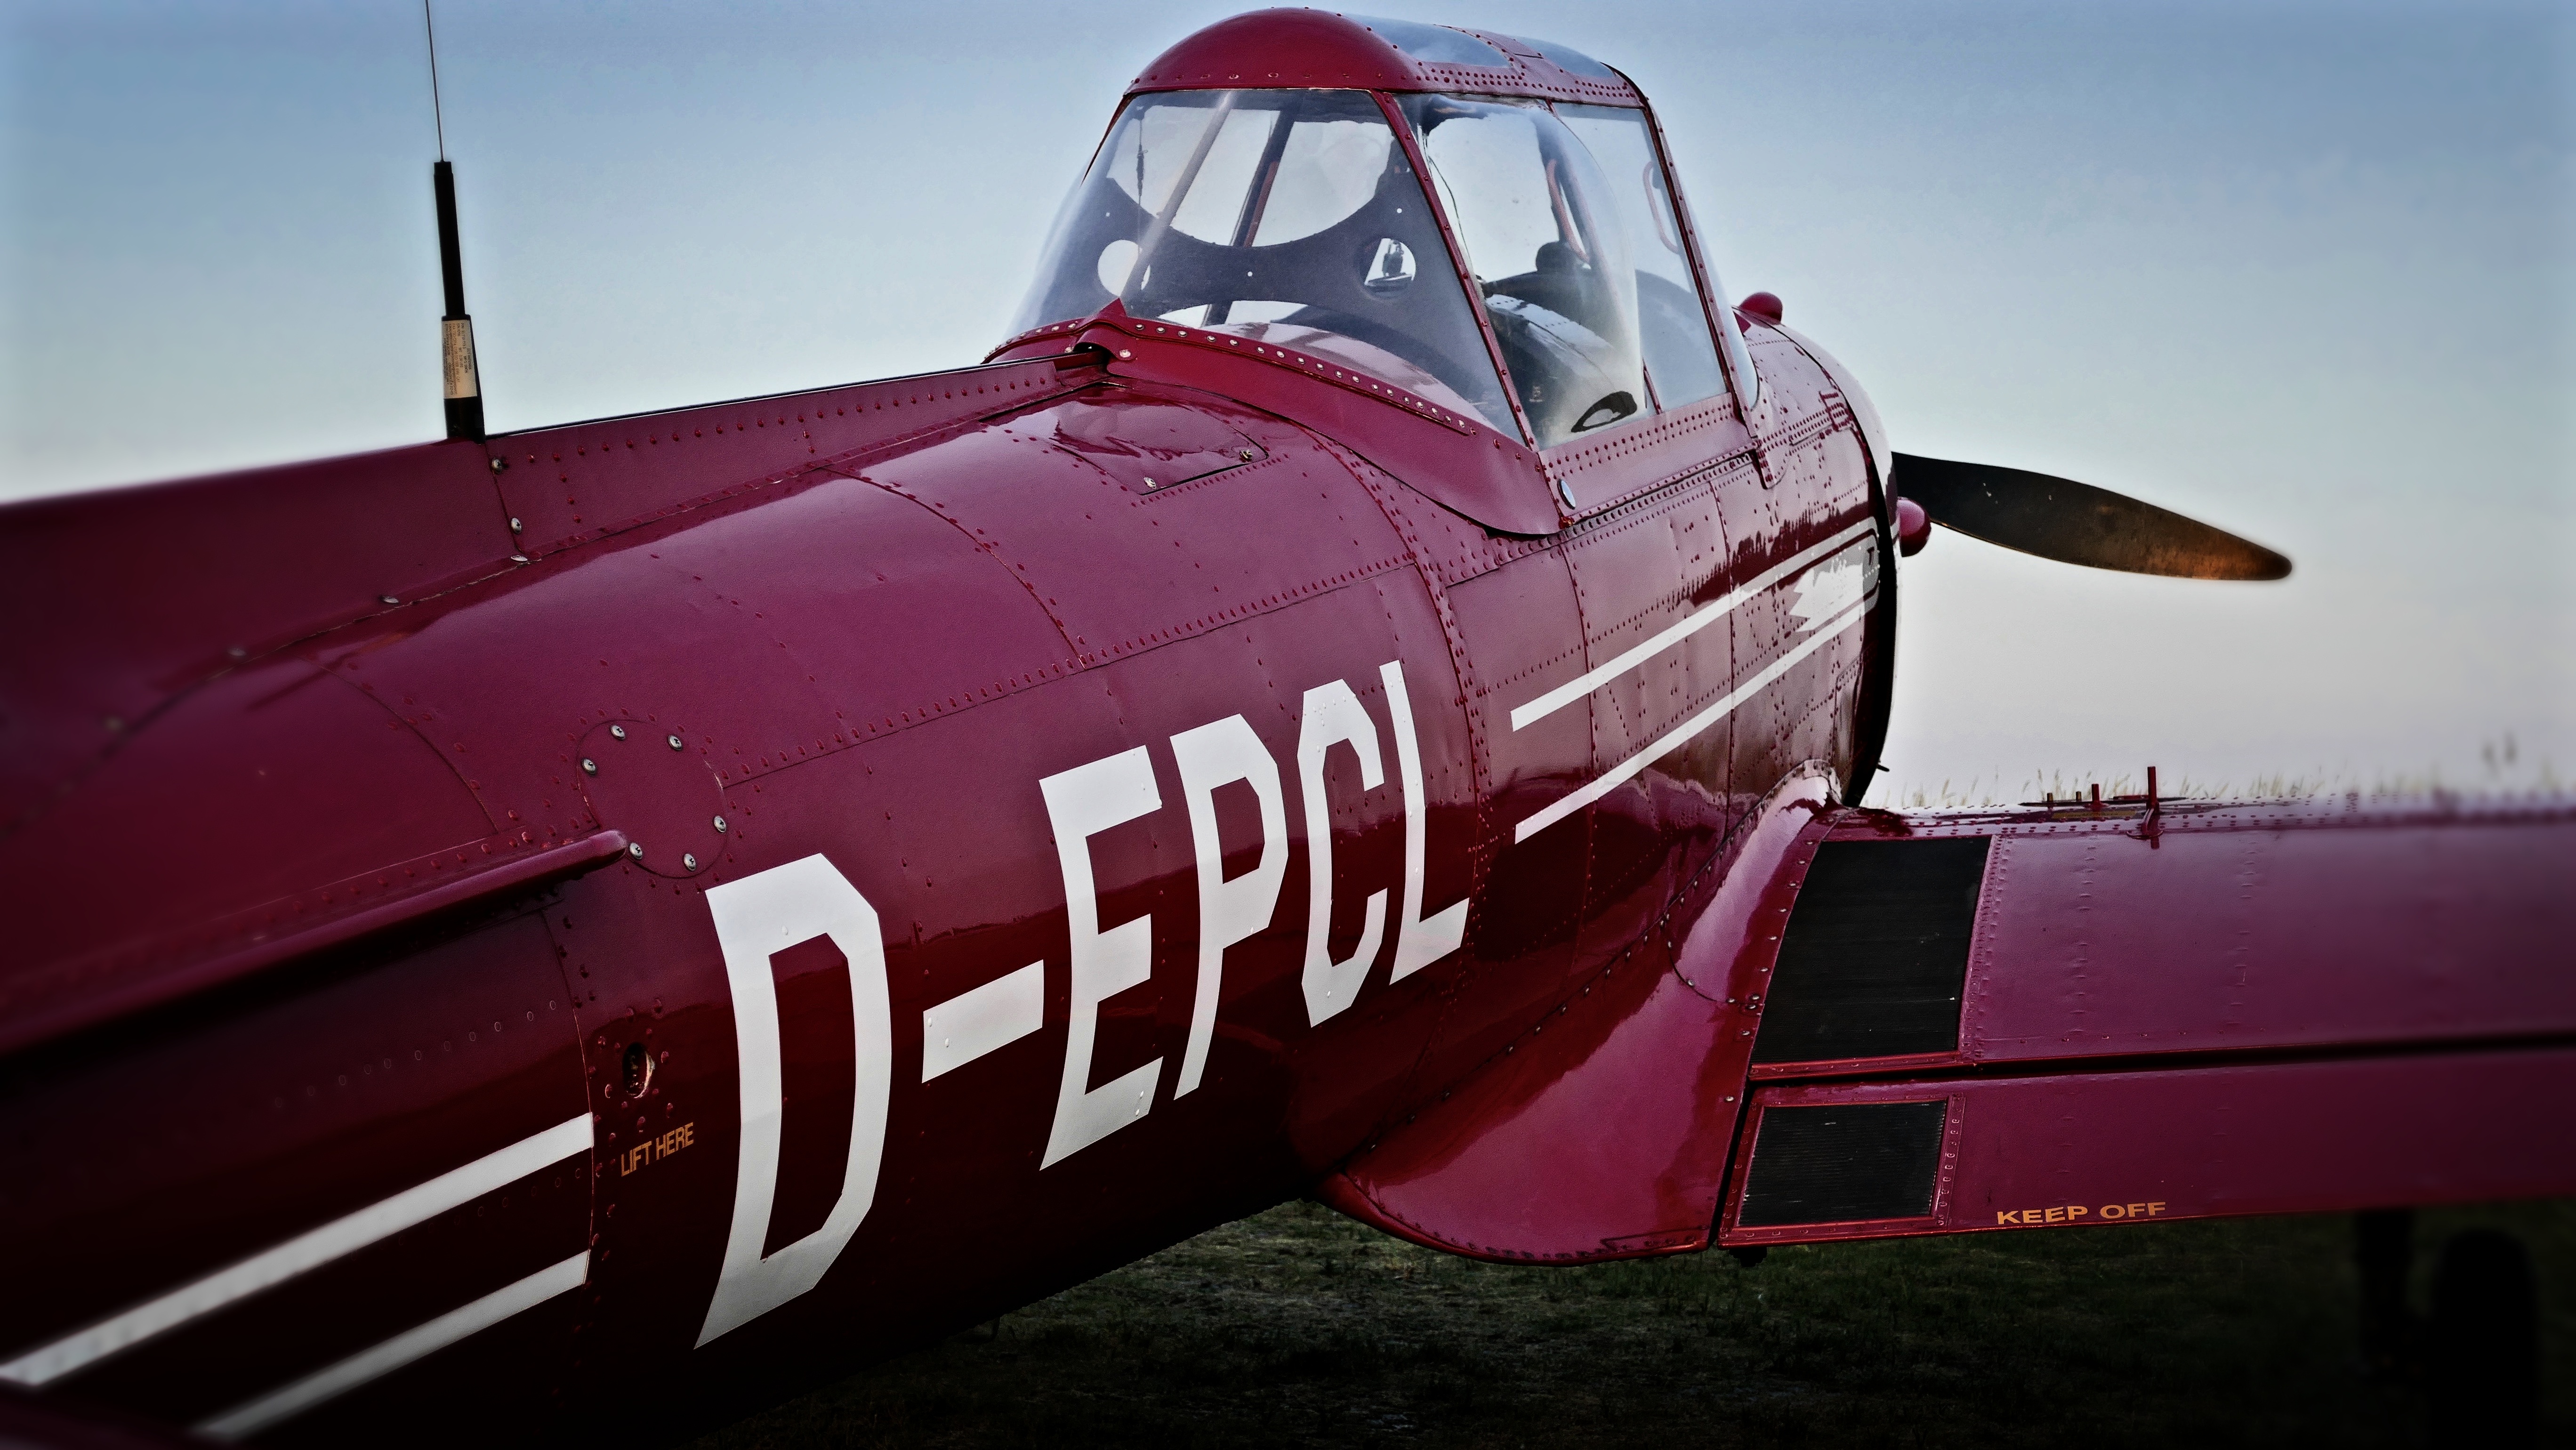
airplane, aircraft, vehicle, aviation, fighter aircraft, military aircraft, monoplane, atmosphere of earth, air racing, grumman f8f bearcat, north american t 6 texan